Kwatsi Alibaruho

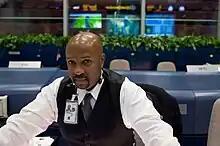
Kwatsi Alibaruho in MCC During STS-126

Kwatsi Alibaruho (born May 6, 1972) is a Flight Director for the National Aeronautics and Space Administration. He is a mukiga and the first black NASA Flight Director.